Battle on Snowshoes

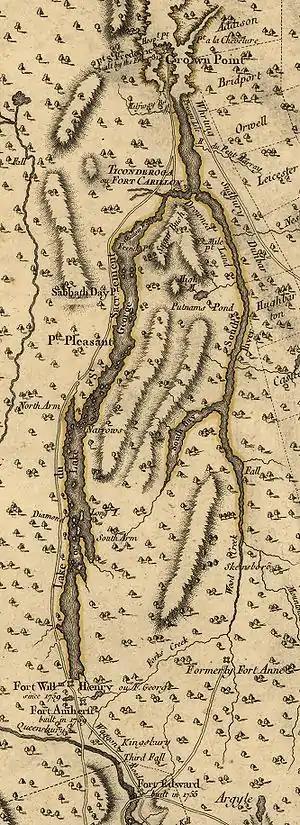
Detail from a 1777 map by John Montresor. In 1758, the road along the left side of Lake George did not exist. Forts Edward and William Henry are near the bottom of this map. This battle probably took place somewhere west of the hills near Sabbathday Point.

The 1758 Battle on Snowshoes occurred on March 13, 1758, during the French and Indian War. It was fought by members of British Ranger companies led by Robert Rogers against French troops and Indians allied to France. The battle took place near Lake George, now in northern New York, but then in the frontier area between the British province of New York and the French province of Canada. The battle was given its name because the British combatants were wearing snowshoes.